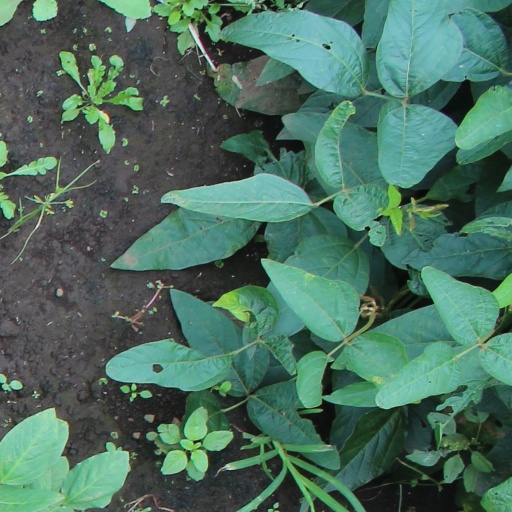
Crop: soybean